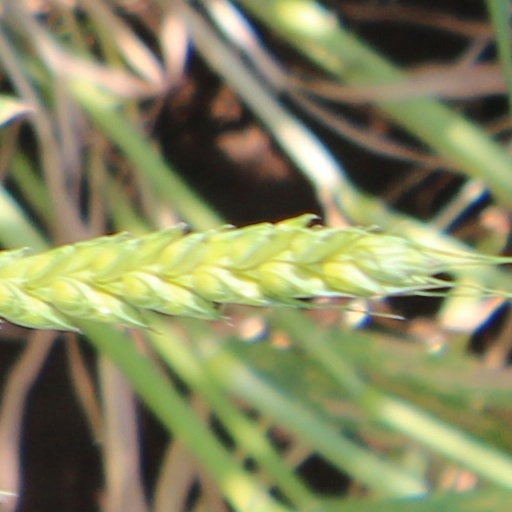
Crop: wheat